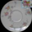
Label: plate